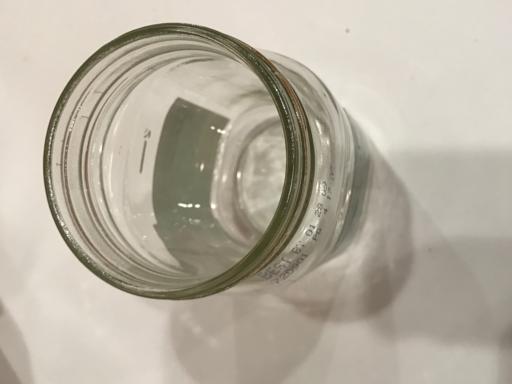
Label: glass